Agnes Chow arrest under National Security Law

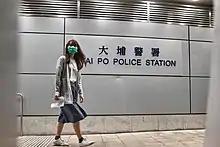
Agnes Chow is seen leaving the Tai Po Police Station after being detained for 24 hours on 11 August

On 9 August 2020, Chow said on her Facebook and Instagram accounts that a group of suspicious men gathered outside her house. Four of them left in a car after several hours before another 3-4 men arrived to replace them. They took photos of her apartment.